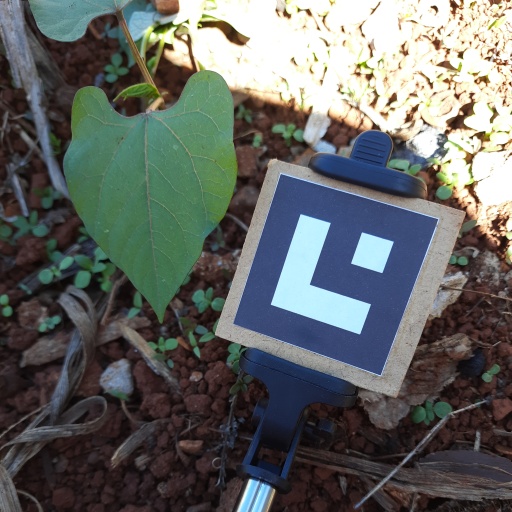
Observations: flat surface, no eating holes, under shade